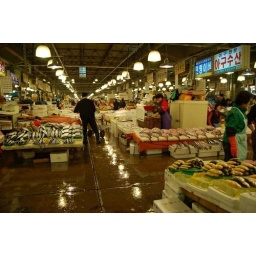
vendor stalls in the fish market